William Lamb (Confederate States Army officer)

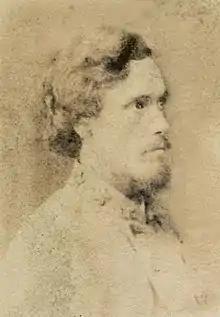
Col. William Lamb

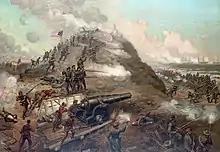
Siege of Fort Fisher by Julian O. Davidson.

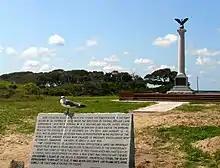
The monument at the spot of Col. Lamb's headquarters at Fort Fisher

Lamb was active in the state militia and commanded the Woodis Rifles, a militia company raised in Norfolk, Virginia in 1858 and named after Hunter Woodis, the city mayor. It was sent in 1859 to Harpers Ferry during John Brown's raid on Harpers Ferry.